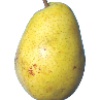
Label: pear_monster